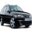
Label: automobile